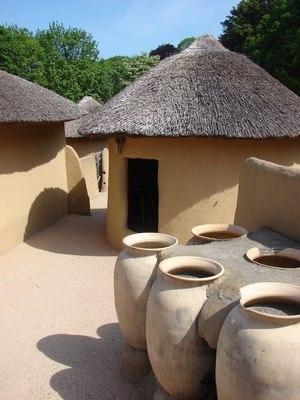
L'Afrika Museum est un musée; une des institutions bataves parmi les meilleures consacrées aux arts africains. Situé à Berg en Dal aux Pays-Bas, dans le Limbourg néerlandais, à la périphérie de la ville de Nimègue, la plus ancienne ville des Pays-Bas, c'est un complexe avec des zones d'exposition en salles et en plein air, couvrant l'art, la culture, la musique, les photographies, les vidéos et l'architecture de l'Afrique.